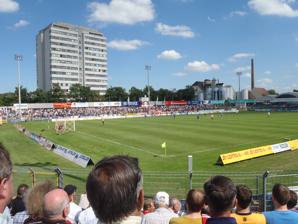
Building: Jahnstadion Regensburg (1926)
Country: Germany
Year built: 1926
This article is about the original stadium. For the current stadium that was opened in 2015, see Jahnstadion Regensburg . Jahnstadion Regensburg Location Regensburg , Germany Coordinates 49°00′56″N 12°04′26″E / 49.01556°N 12.07389°E / 49.01556; 12.07389 Owner City of Regensburg Capacity 12,500 Surface Grass Construction Opened 1926 Renovated 1987 Expanded 1931, 1949, 2003, 2008, 2012 Closed 2015 Demolished 2017 Tenants SSV Jahn Regensburg (1926–2015) The original Jahnstadion Regensburg was a 12,500 capacity stadium in Regensburg , Germany . Until 2015 it was primarily used for football and was the home of SSV Jahn Regensburg . Built in 1926, it also hosted five football matches during the 1972 Summer Olympics . In 2017, it was mostly demolished and replaced by apartments and a school. References